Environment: real
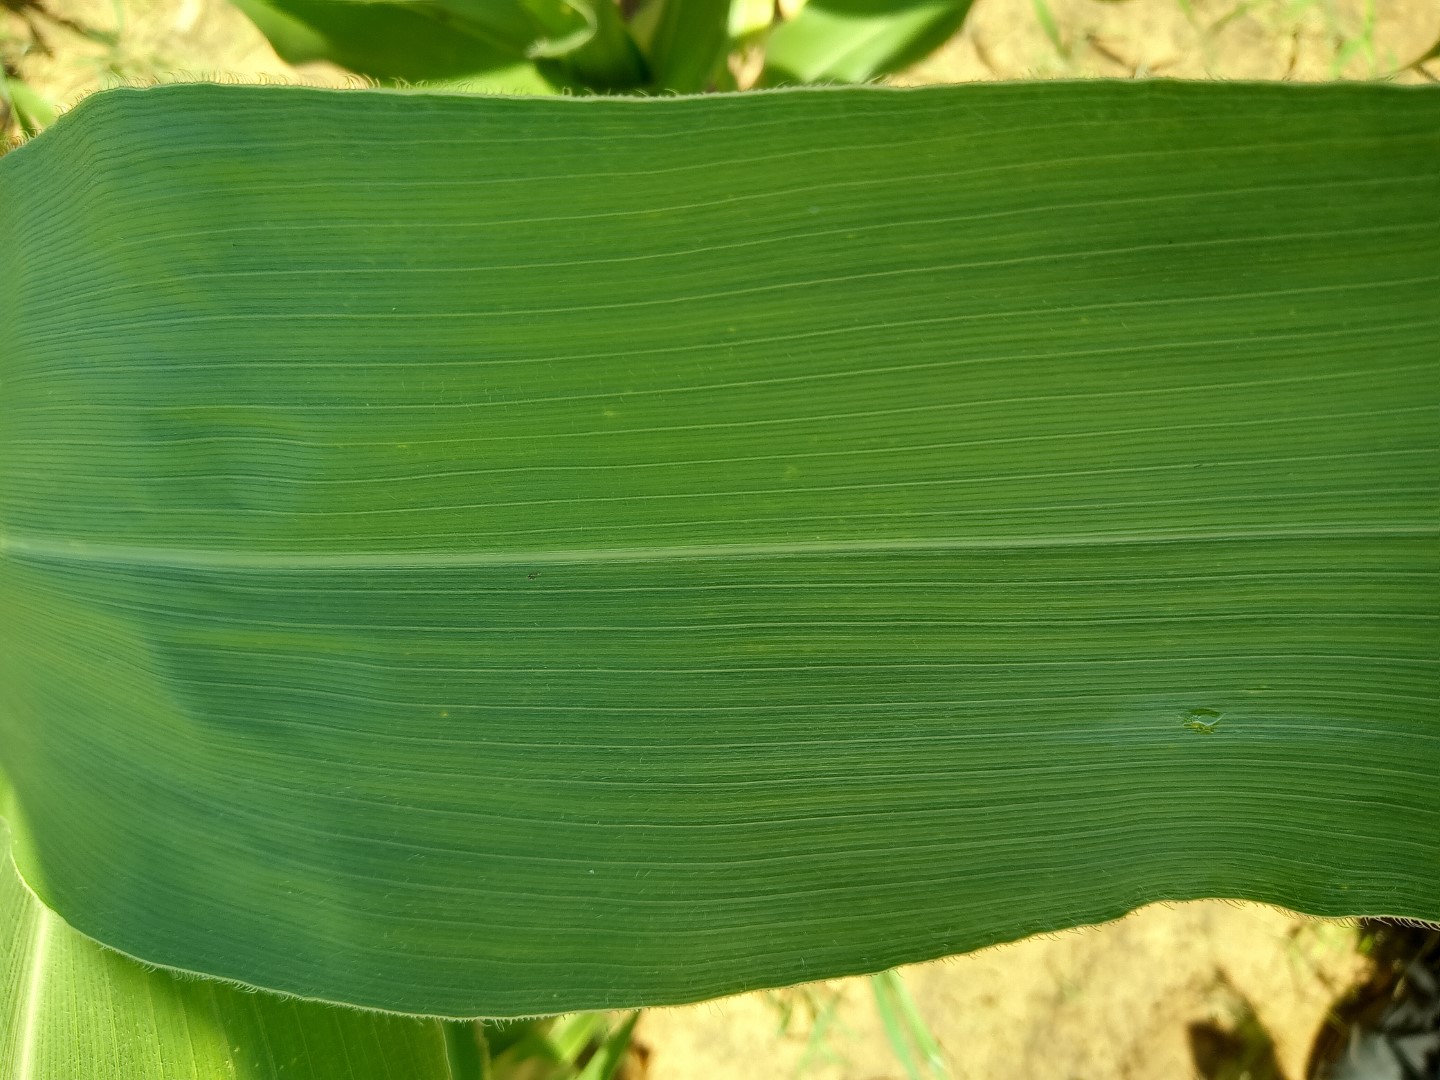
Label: healthy